Clarence Blum

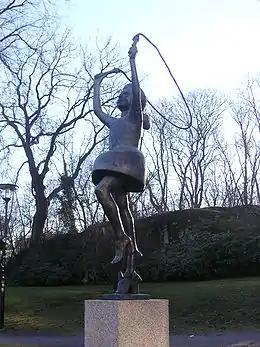
"Girl with skipping rope", bronze, Högalidsparken, Stockholm, Sweden

Clarence Berndt Adolf Blum (10 July 1897 in Liverpool, England – 23 September 1984 in Täby, Sweden) was a British-Swedish sculptor.